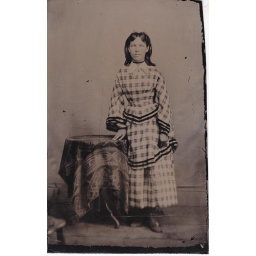
I wonder what colour that dress was - it certainly gets your attention, even in black and white!